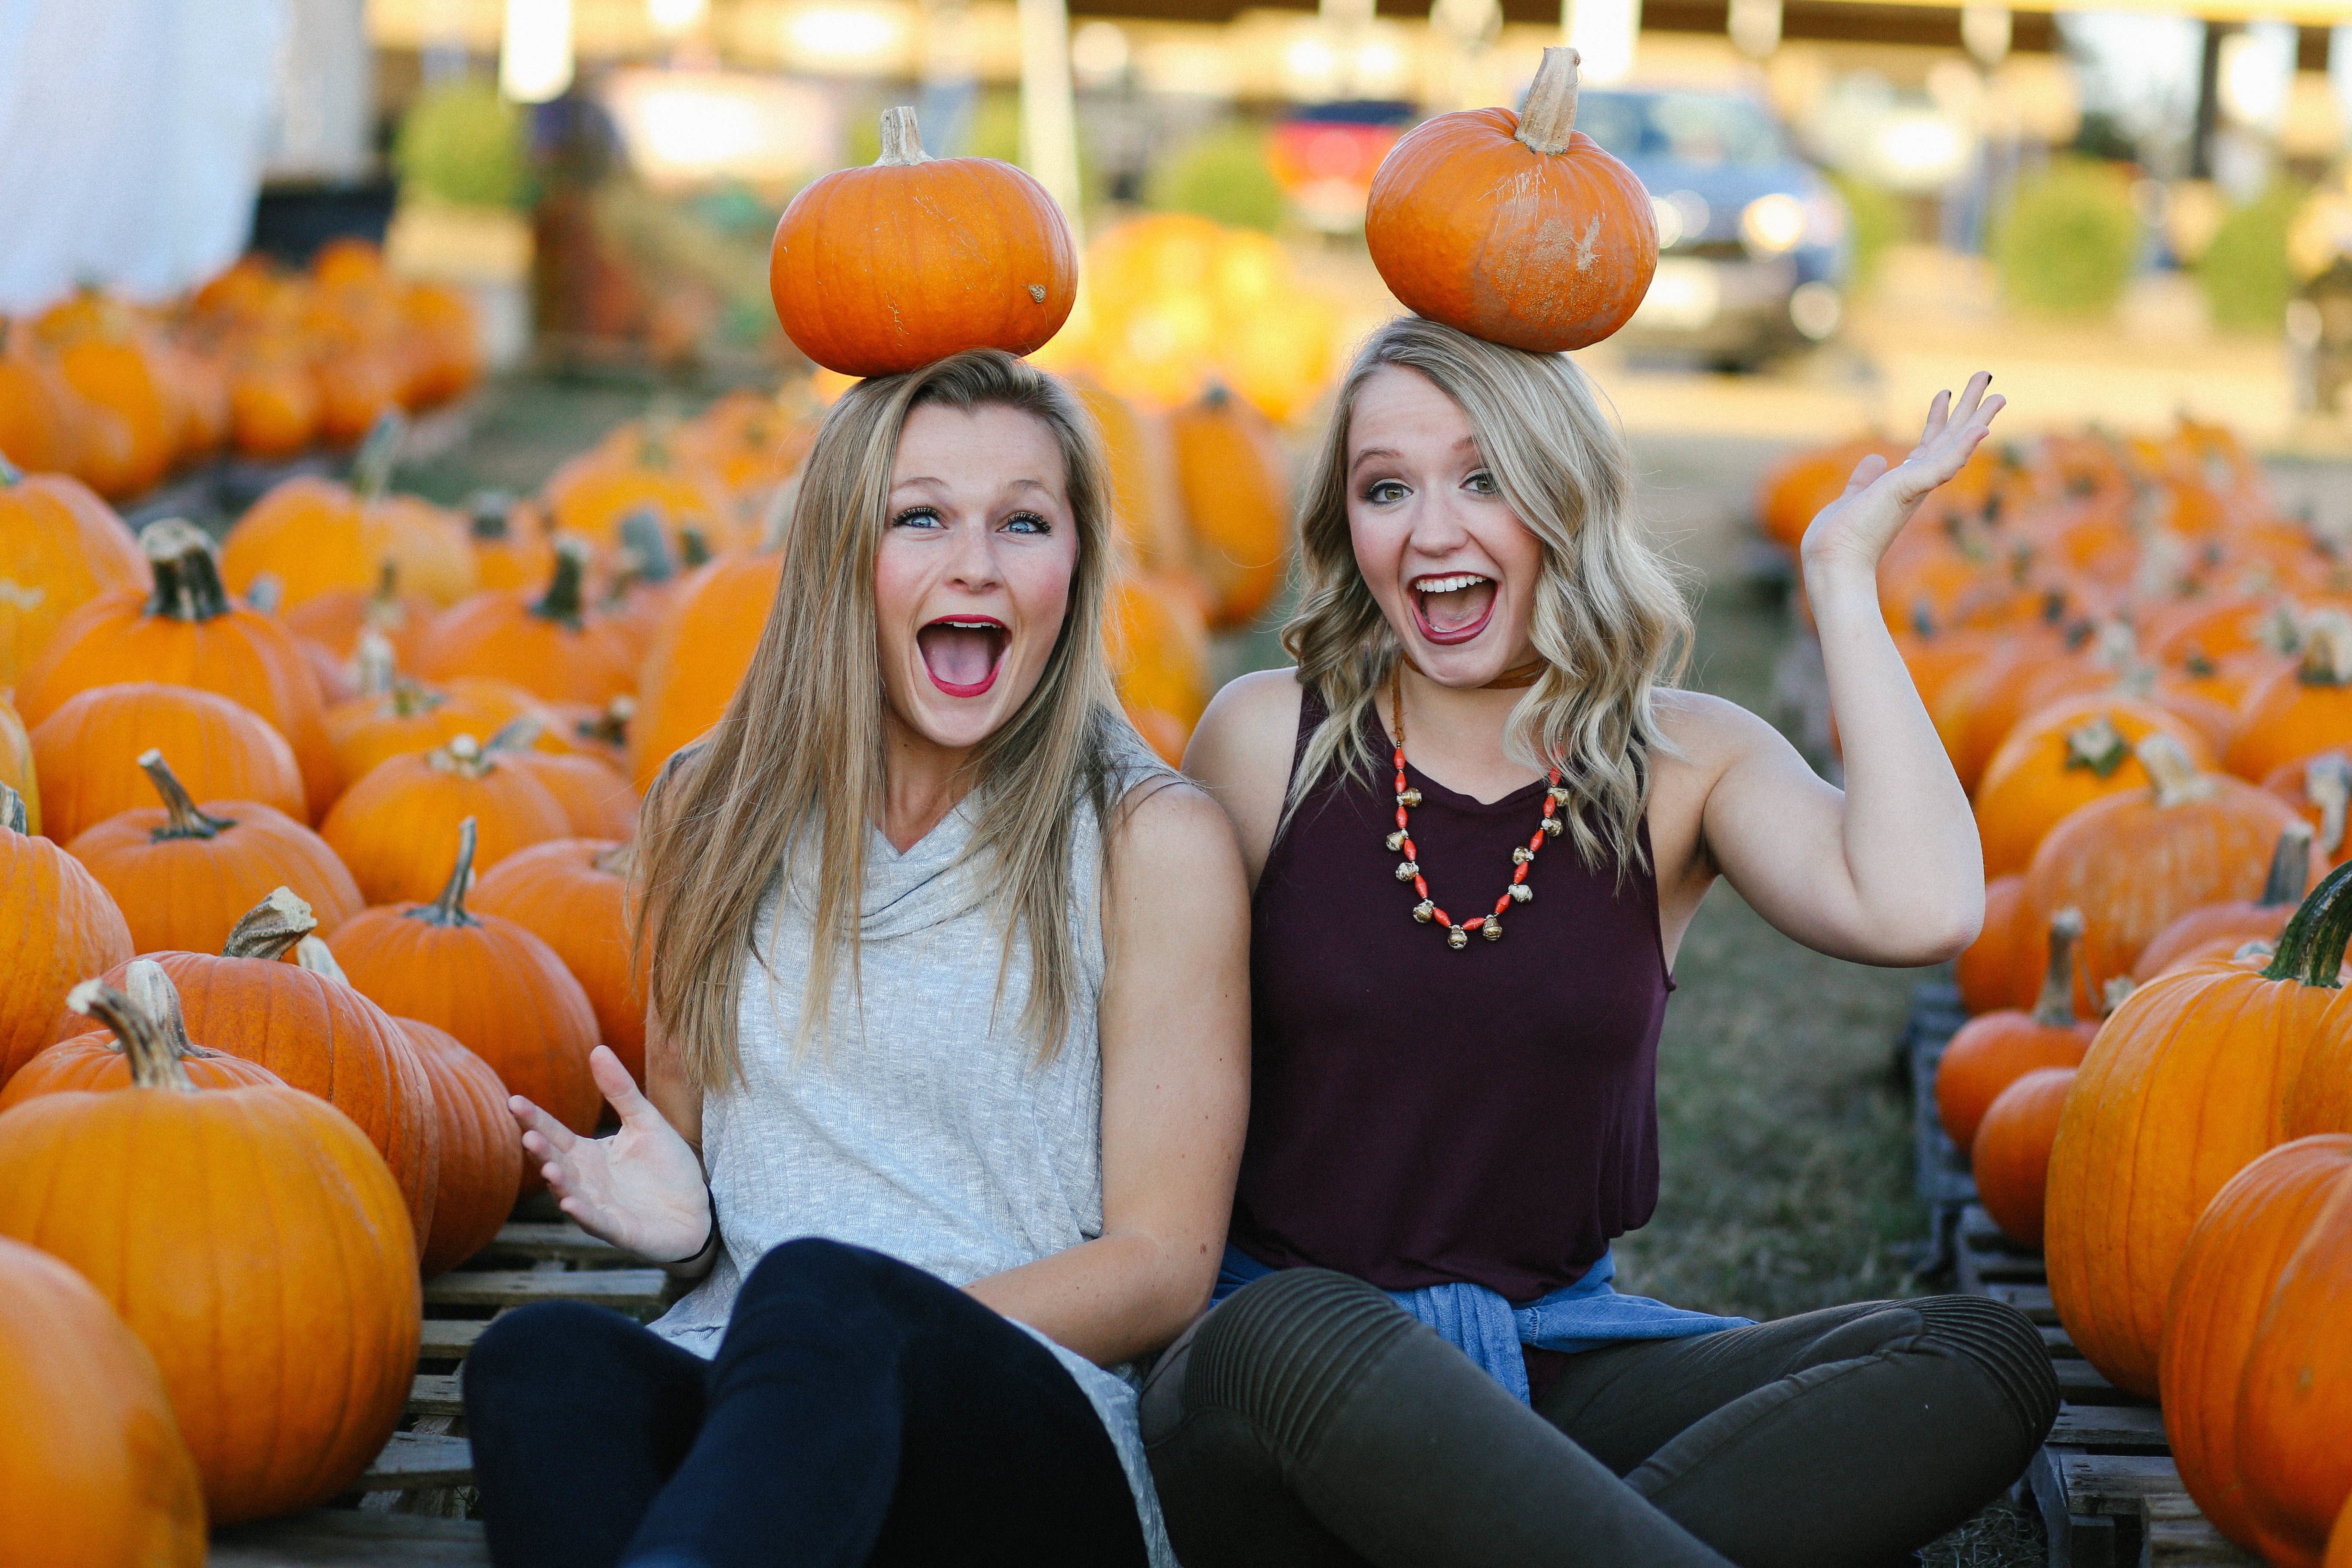
woman, flower, female, autumn, pumpkin, halloween, lady, season, smiling, smile, event